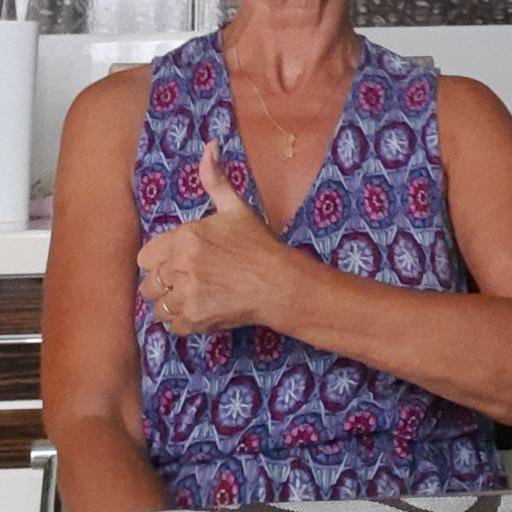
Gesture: like